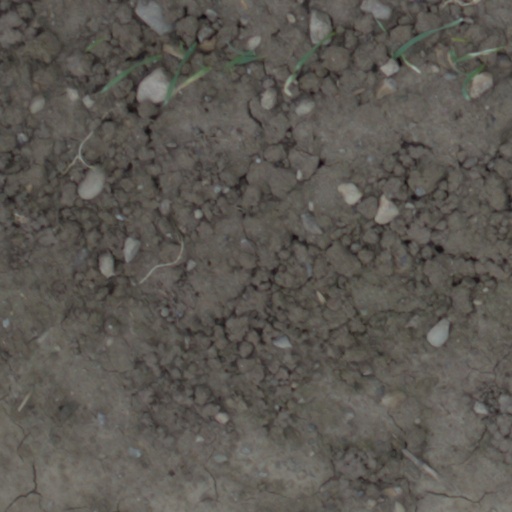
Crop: wheat